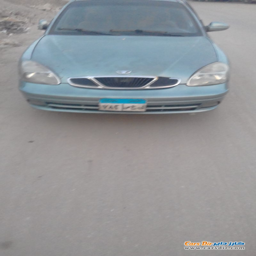
ask owner for photos of the car